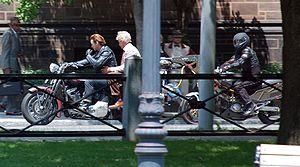
Indiana Jones et le Royaume du crâne de cristal est un film d'aventure américain réalisé par Steven Spielberg, sorti en 2008. Il s'agit du quatrième volet de la série des Indiana Jones mettant en vedette l'acteur Harrison Ford.